Burial vault (enclosure)

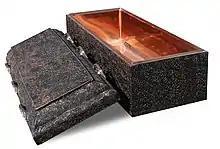
Burial vault with copper inner liner

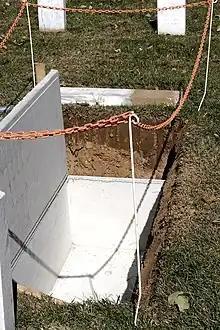
Open burial vault awaiting coffin (2006)

A burial vault (also known as a burial liner, grave vault, and grave liner) is a container, formerly made of wood or brick but more often today made of metal or concrete, that encloses a coffin to help prevent a grave from sinking. Wooden coffins (or caskets) decompose, and often the weight of earth on top of the coffin, or the passage of heavy cemetery maintenance equipment over it, can cause the casket to collapse and the soil above it to settle.